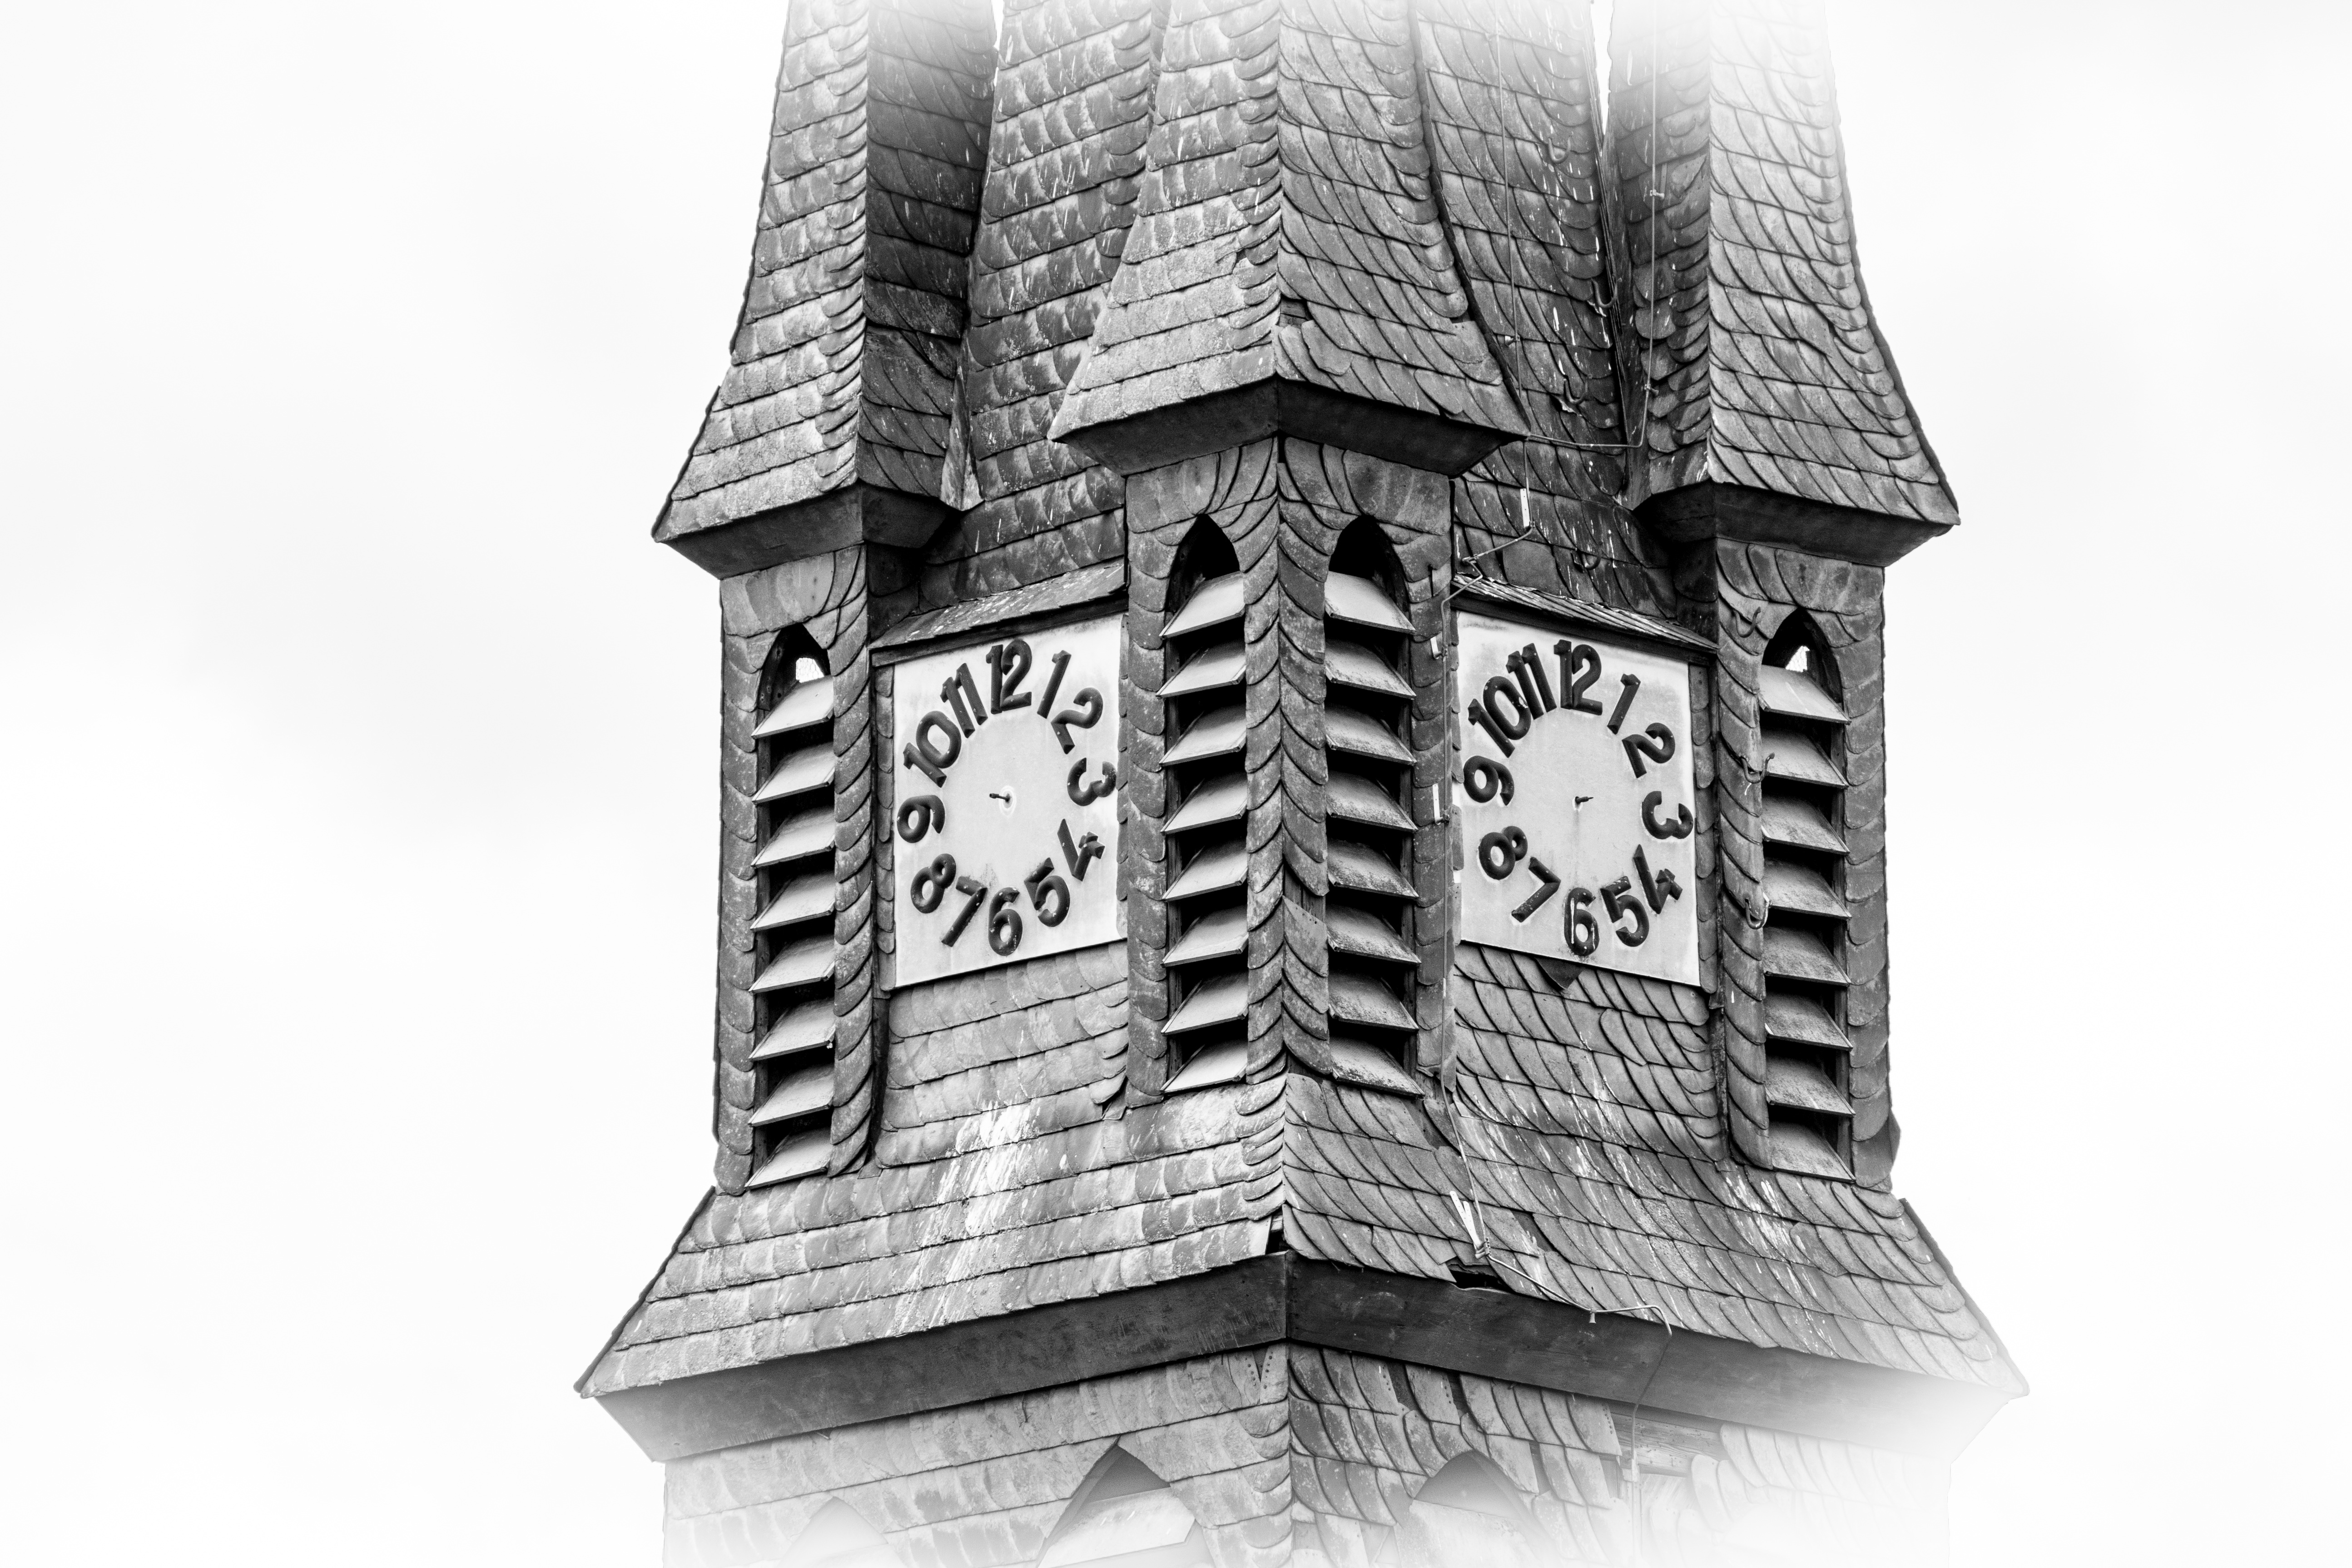
wing, black and white, architecture, clock, building, old, atmosphere, broken, church, decay, furniture, monochrome, old building, transience, sketch, drawing, illustration, design, steeple, dilapidated, weird, past, historically, leave, masonry, break up, lapsed, ailing, lost place, run down, passed, monochrome photography